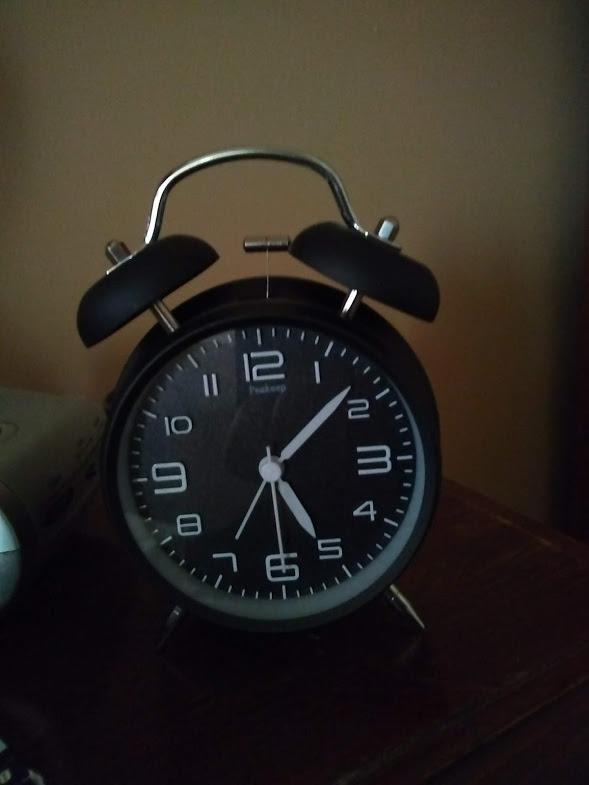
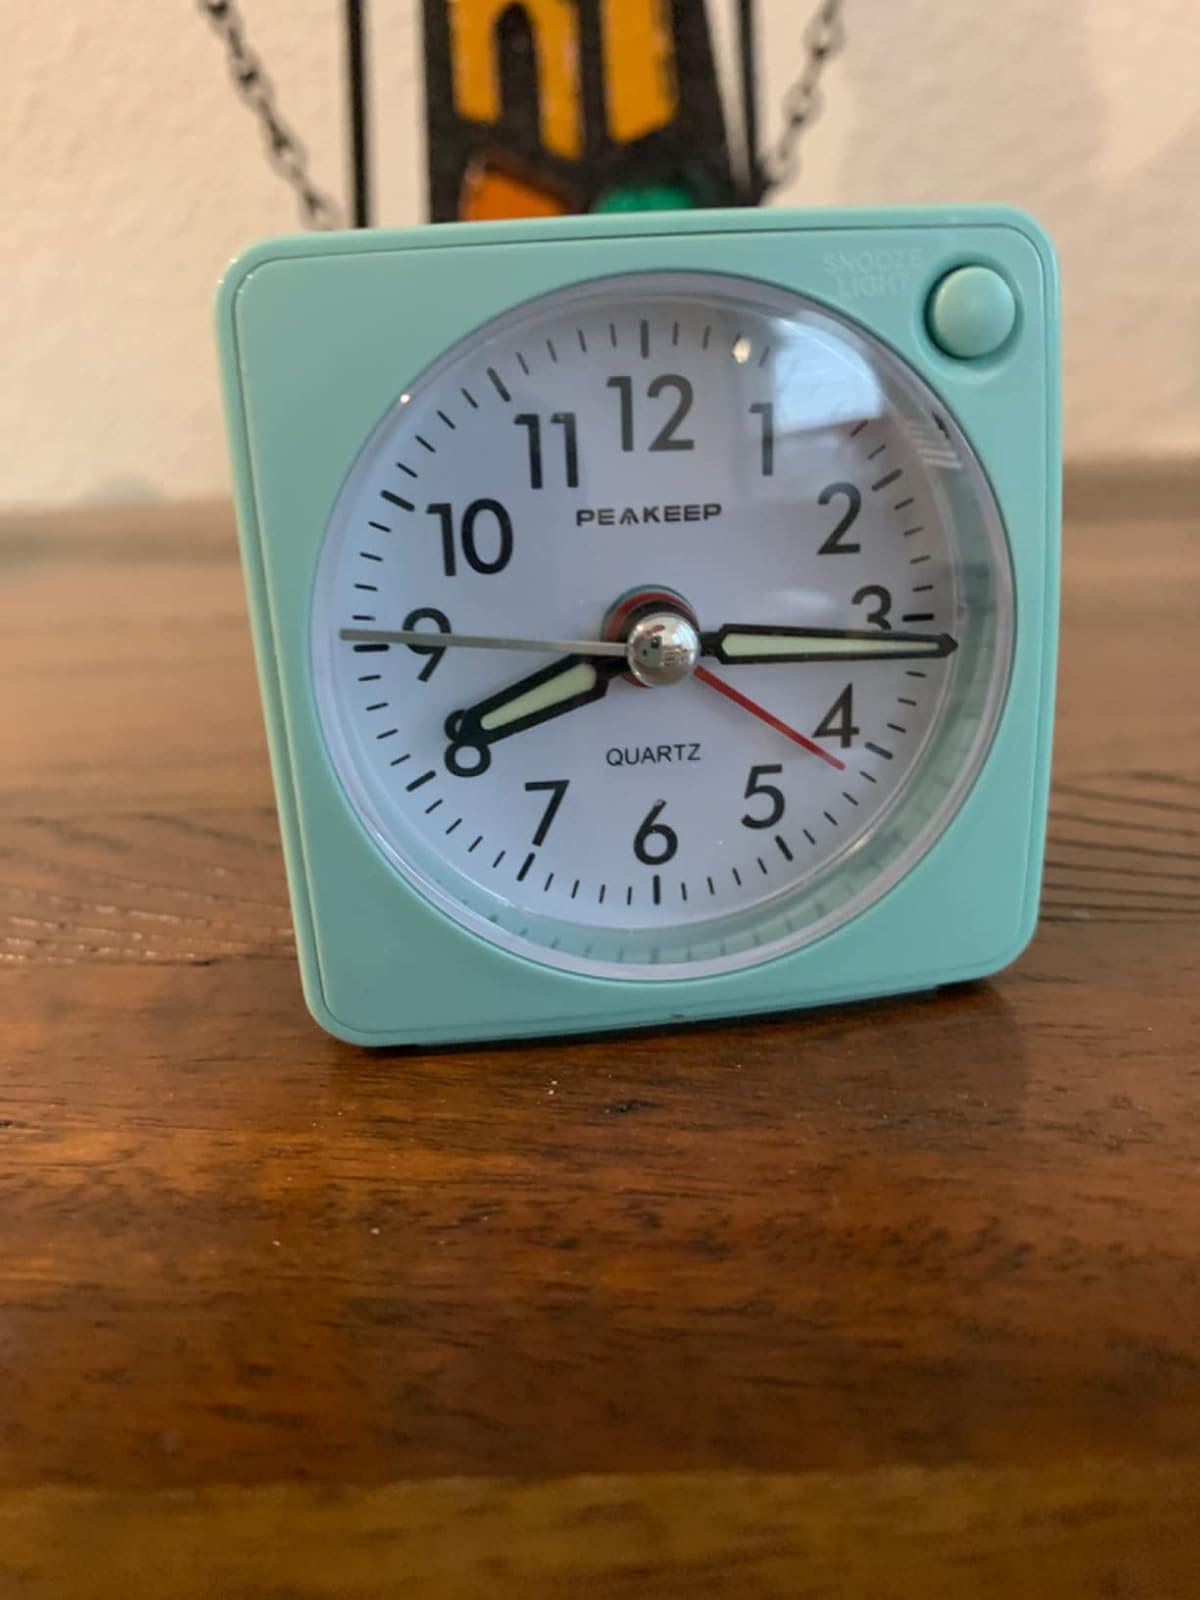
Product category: clock
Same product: no